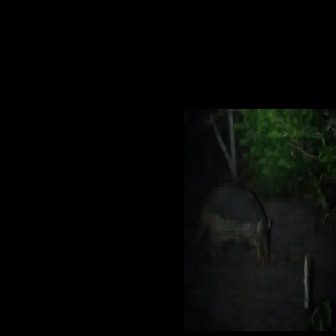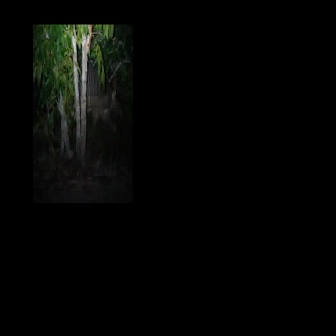
  Please identify the target specified by the bounding box [187,183,272,268] in the first image and locate it in the second image. Return the coordinates in [x_min,y_min,x_max,y_max] format.
Answer: [39,60,124,144]